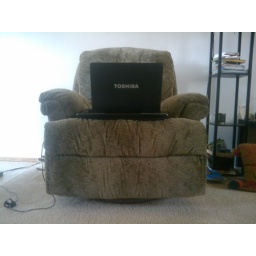
Lately I have enjoyed working mostly on my laptop while sitting in therecliner in our living room.